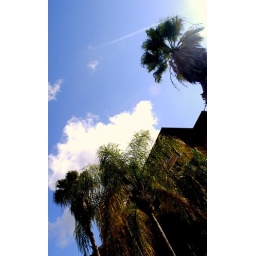
&amp;quot;A tree against the sky possesses the same interest, the same character, the same expression as the figure of a human.&amp;quot;-Georges Rouault